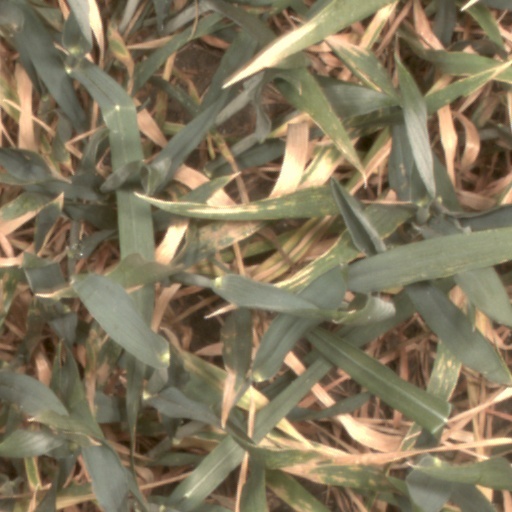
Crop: wheat